Sacul, El Petén

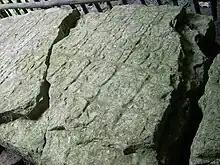
Stela 2 at Ixkun records a battle against Sacul

The cities of the northern part of the Maya Mountains first started erecting their own sculpted monuments in the period between AD 760 and 820. This appears to reflect a profound change in the political landscape at this time, with the emergence of Sacul, Ixkun, Ixtutz and Ixtonton as strongly competing polities. Of these four cities that were producing their own stelae, only Sacul and Ixtutz used their own Emblem Glyph. The 8th-century king Ch'iyel appears to have been the most powerful ruler at Sacul and is recorded as having participated in a number of events, including wars, rituals and royal visits. He was also likely to have been the ruler responsible for the greatest period of construction activity at the city. On 12 February 760 he is recorded as having received a visit from king Shield Jaguar II of Ucanal, who oversaw Ch'iyel receiving his mannequin sceptre, a symbol of rulership.